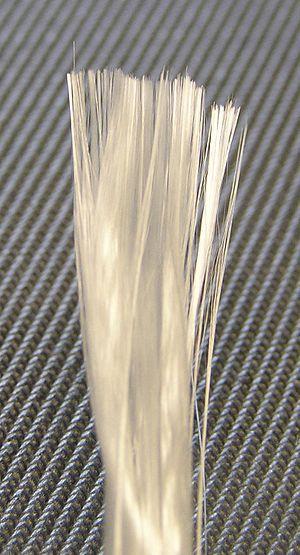
La fibre de verre est un filament de verre. Par extension, les matériaux composites renforcés de cette fibre sont aussi appelés fibre de verre.